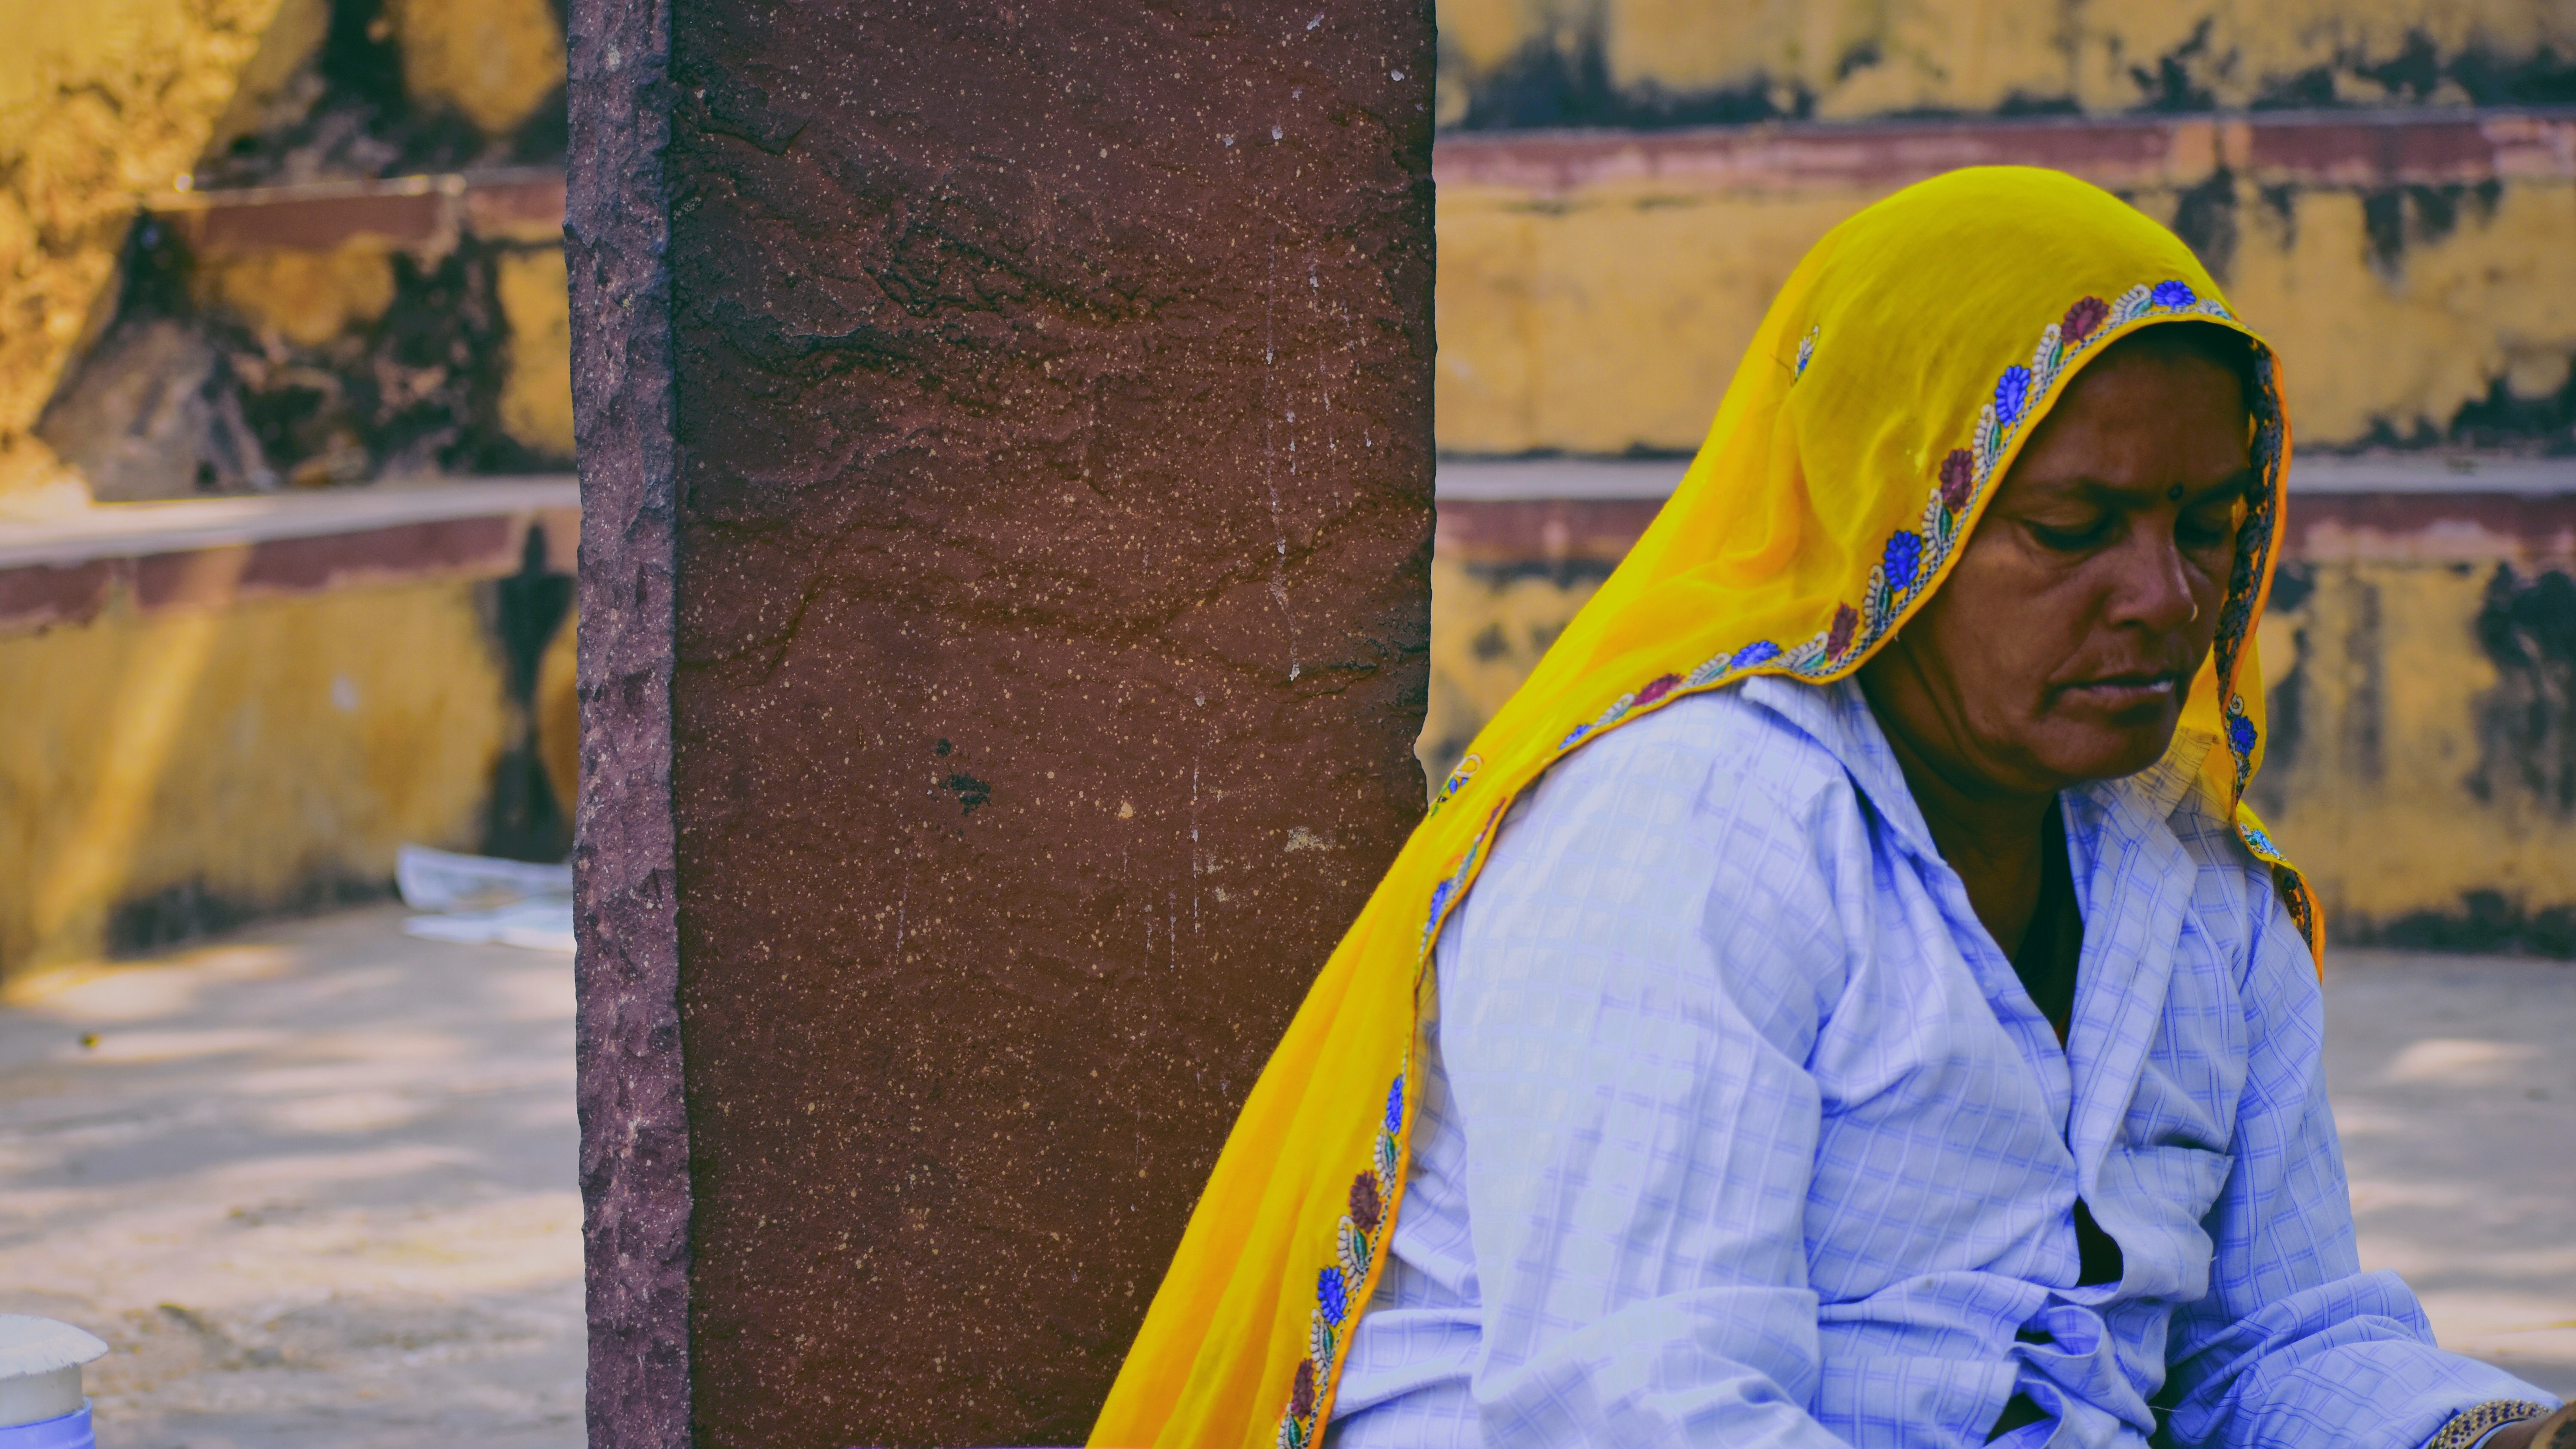
yellow, people, blue, smile, human, outerwear, headgear, adaptation, temple, street